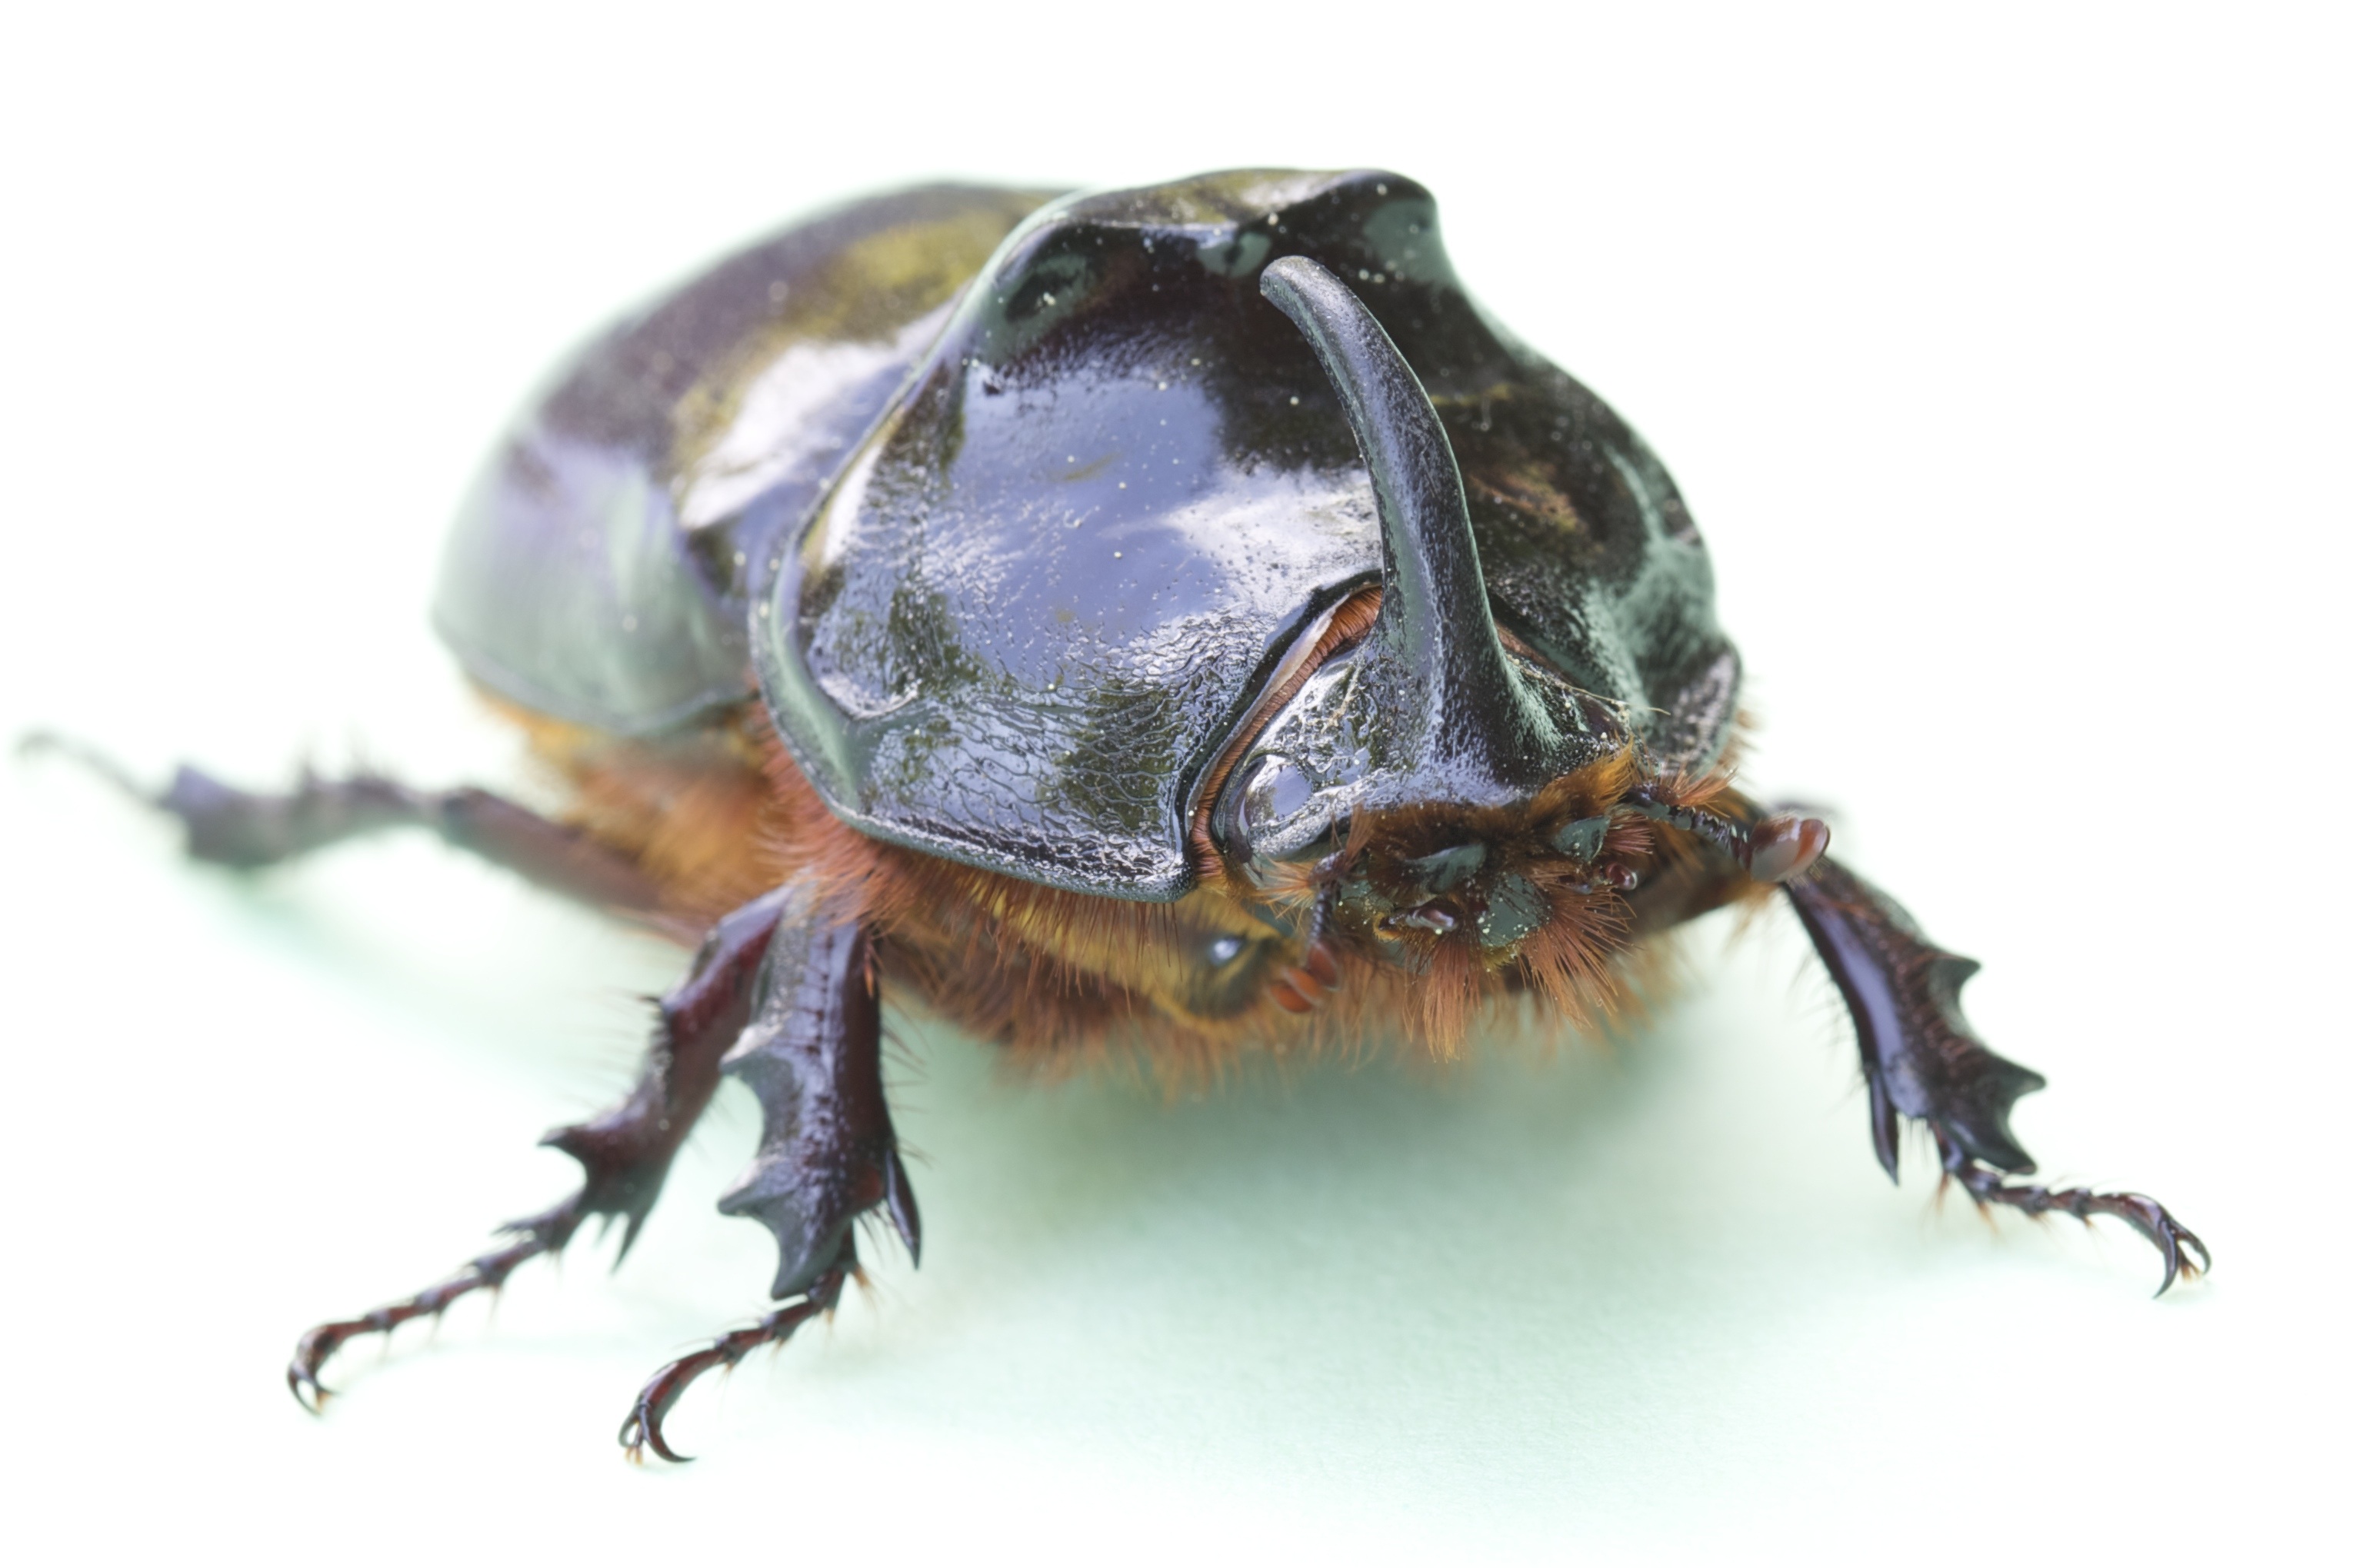
nature, insect, fauna, invertebrate, close up, beetle, weevil, macro photography, arthropod, leaf beetle, threatened, stag beetle, dung beetle, scarabs, japanese rhinoceros beetle